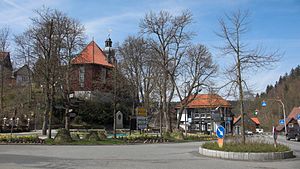
Altenau (Niedersachsen) / Geografi
Altenau er en kurby i det centrale Tyskland, beliggende midt i bjergkæden Harzen under Landkreis Goslar i den sydlige del af delstaten Niedersachsen. Altenau ligger som én blandt flere eksterne enklaver i kommunen Clausthal-Zellerfeld, som er en del af amtet Oberharz.